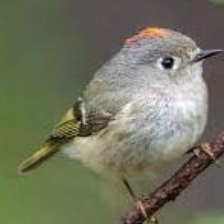
Species: RUBY CROWNED KINGLET
Scientific name: REGULUS CALENDULA